Bonamico (grape)

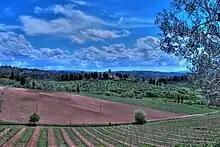
Bonamico is found almost exclusively in Tuscany where the grape can benefit from a long growing season.

In 2000, there were of Bonamico in cultivation, mostly in the province of Pisa and in the provinces of Lucca and Pistoia.